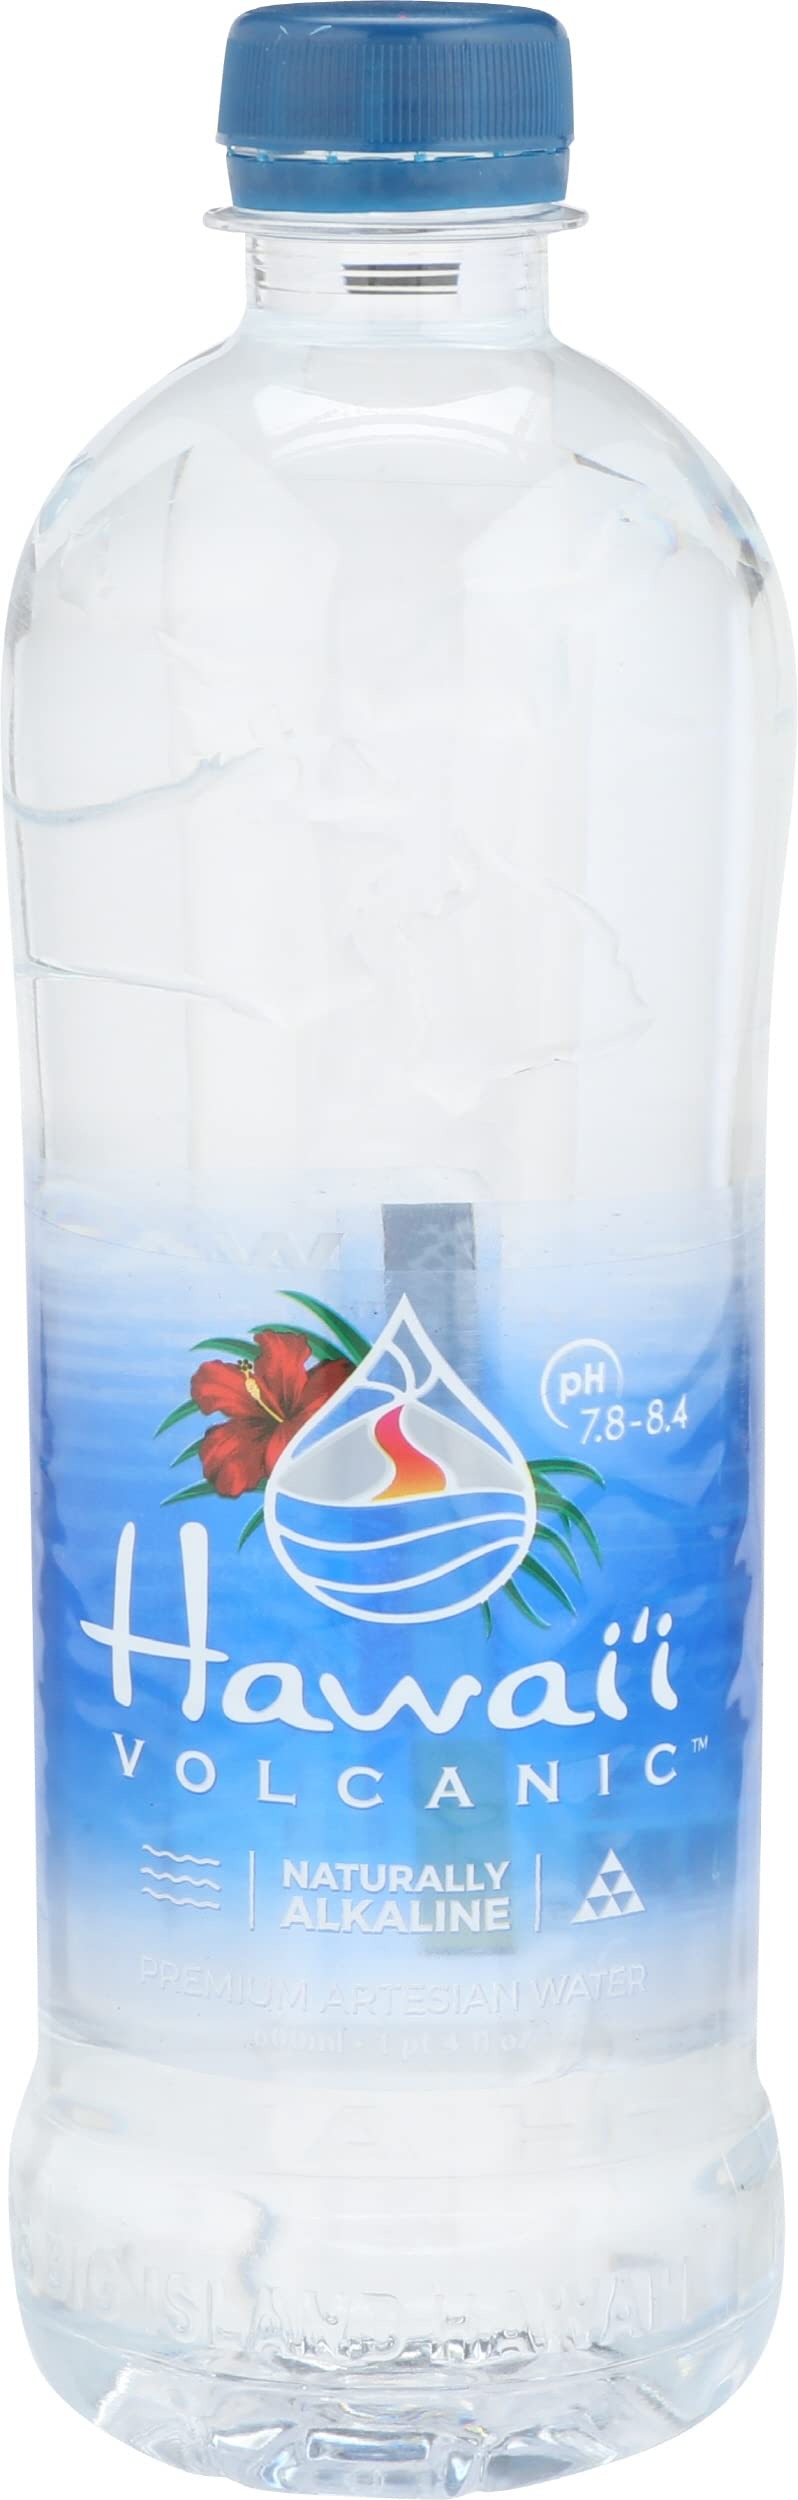
Item Name: HAWAII VOLCANIC Naturally Alkaline Premium Drinking Water, 20.28 Fluid Ounce
Product Description: Beverage
Value: 20.28
Unit: Fl Oz

Price: 1.64